Karoo Supergroup

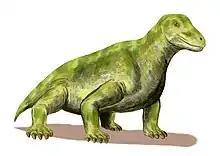
"Moschops" was a therapsid from the Middle Permian of South Africa.

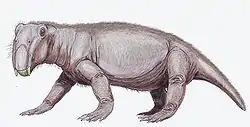
"Lystrosaurus" was the most common synapsid shortly after the Permian–Triassic extinction event.

With the formation of the Falkland Plateau and Cape Fold Mountain ranges, rivers from the south began to dominate the sedimentation in the Karoo Sea, which began to silt up. (The highlands to the north of the Karoo Sea had, by this time, been leveled by erosion and begun to be buried under newer sediments.) Several Mississippi-like rivers flowed over the silted up Karoo Basin from the south, creating rich new habitats for a variety of flora and fauna. The terrestrial (as opposed to lacunar or marine) deposits created by these rivers gave rise to the Beaufort Group. It is composed of a monotonous sequence of shales and mudstones, with some interbedded lenticular sandstones. The Beaufort Group is rich in reptilian, and to a lesser extent, amphibian remains. There is a plethora of both herbivorous and carnivorous reptile fossils. The Beaufort rocks are internationally famous for its rich record of therapsid synapsids (mammal-like reptiles), which mark an intermediary stage in the evolution of the mammals from reptiles. The most abundant herbivores were the anomodonts, whose most primitive forms are also known from the Beaufort rocks. The dinocephalians (terrible head) are so named because of their extraordinary thick boned skulls, which were probably used for head butting during territorial fights. With their 3-meter body length, they were the first large animals to live on land.